Jason Lowe (footballer)

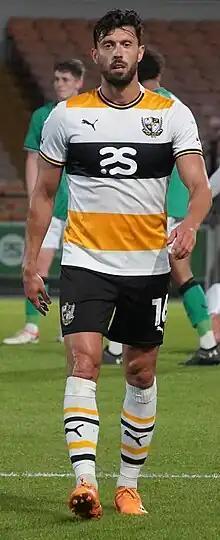
Lowe with Port Vale in 2023

Jason John Lowe (born 2 September 1991) is an English professional footballer who plays for club Tranmere Rovers. He has played much of his career as a midfielder but has also been used as a right-back.